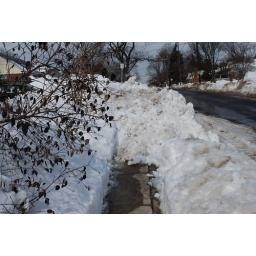
MoCo road dump in front of house Feb 15 2010